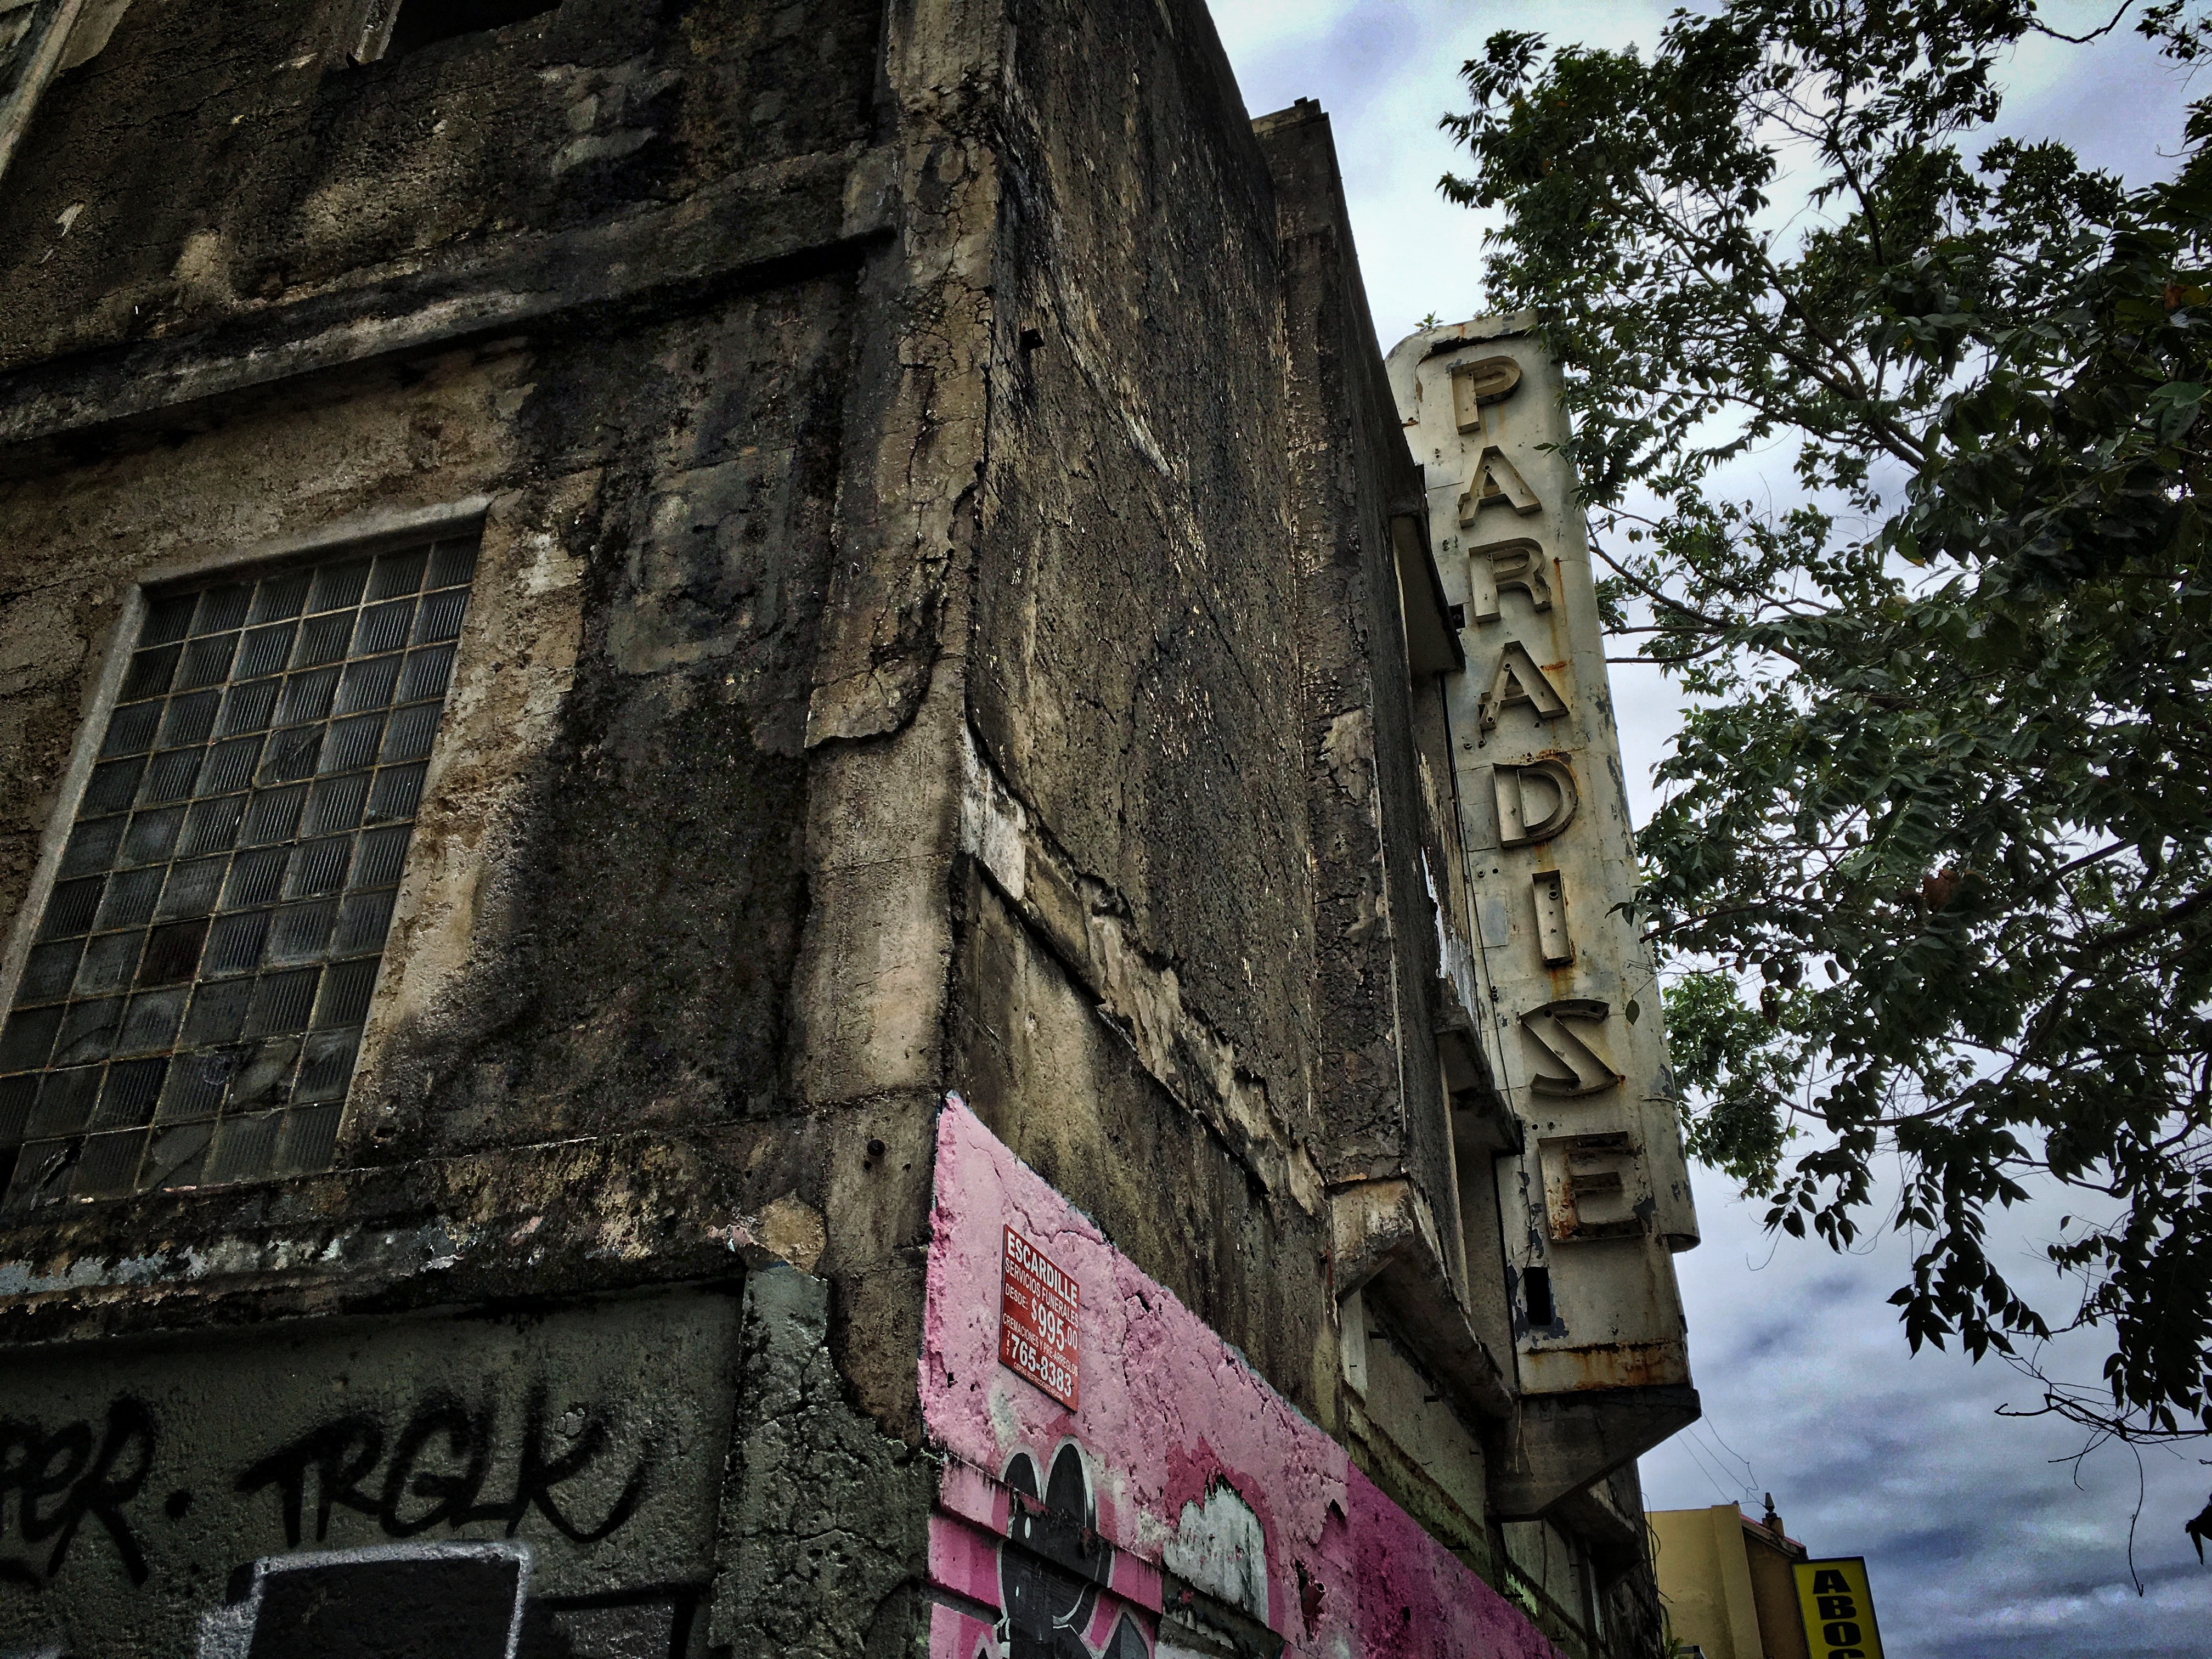
road, street, house, town, wall, hdr, art, temple, ruins, urban area, ancient history